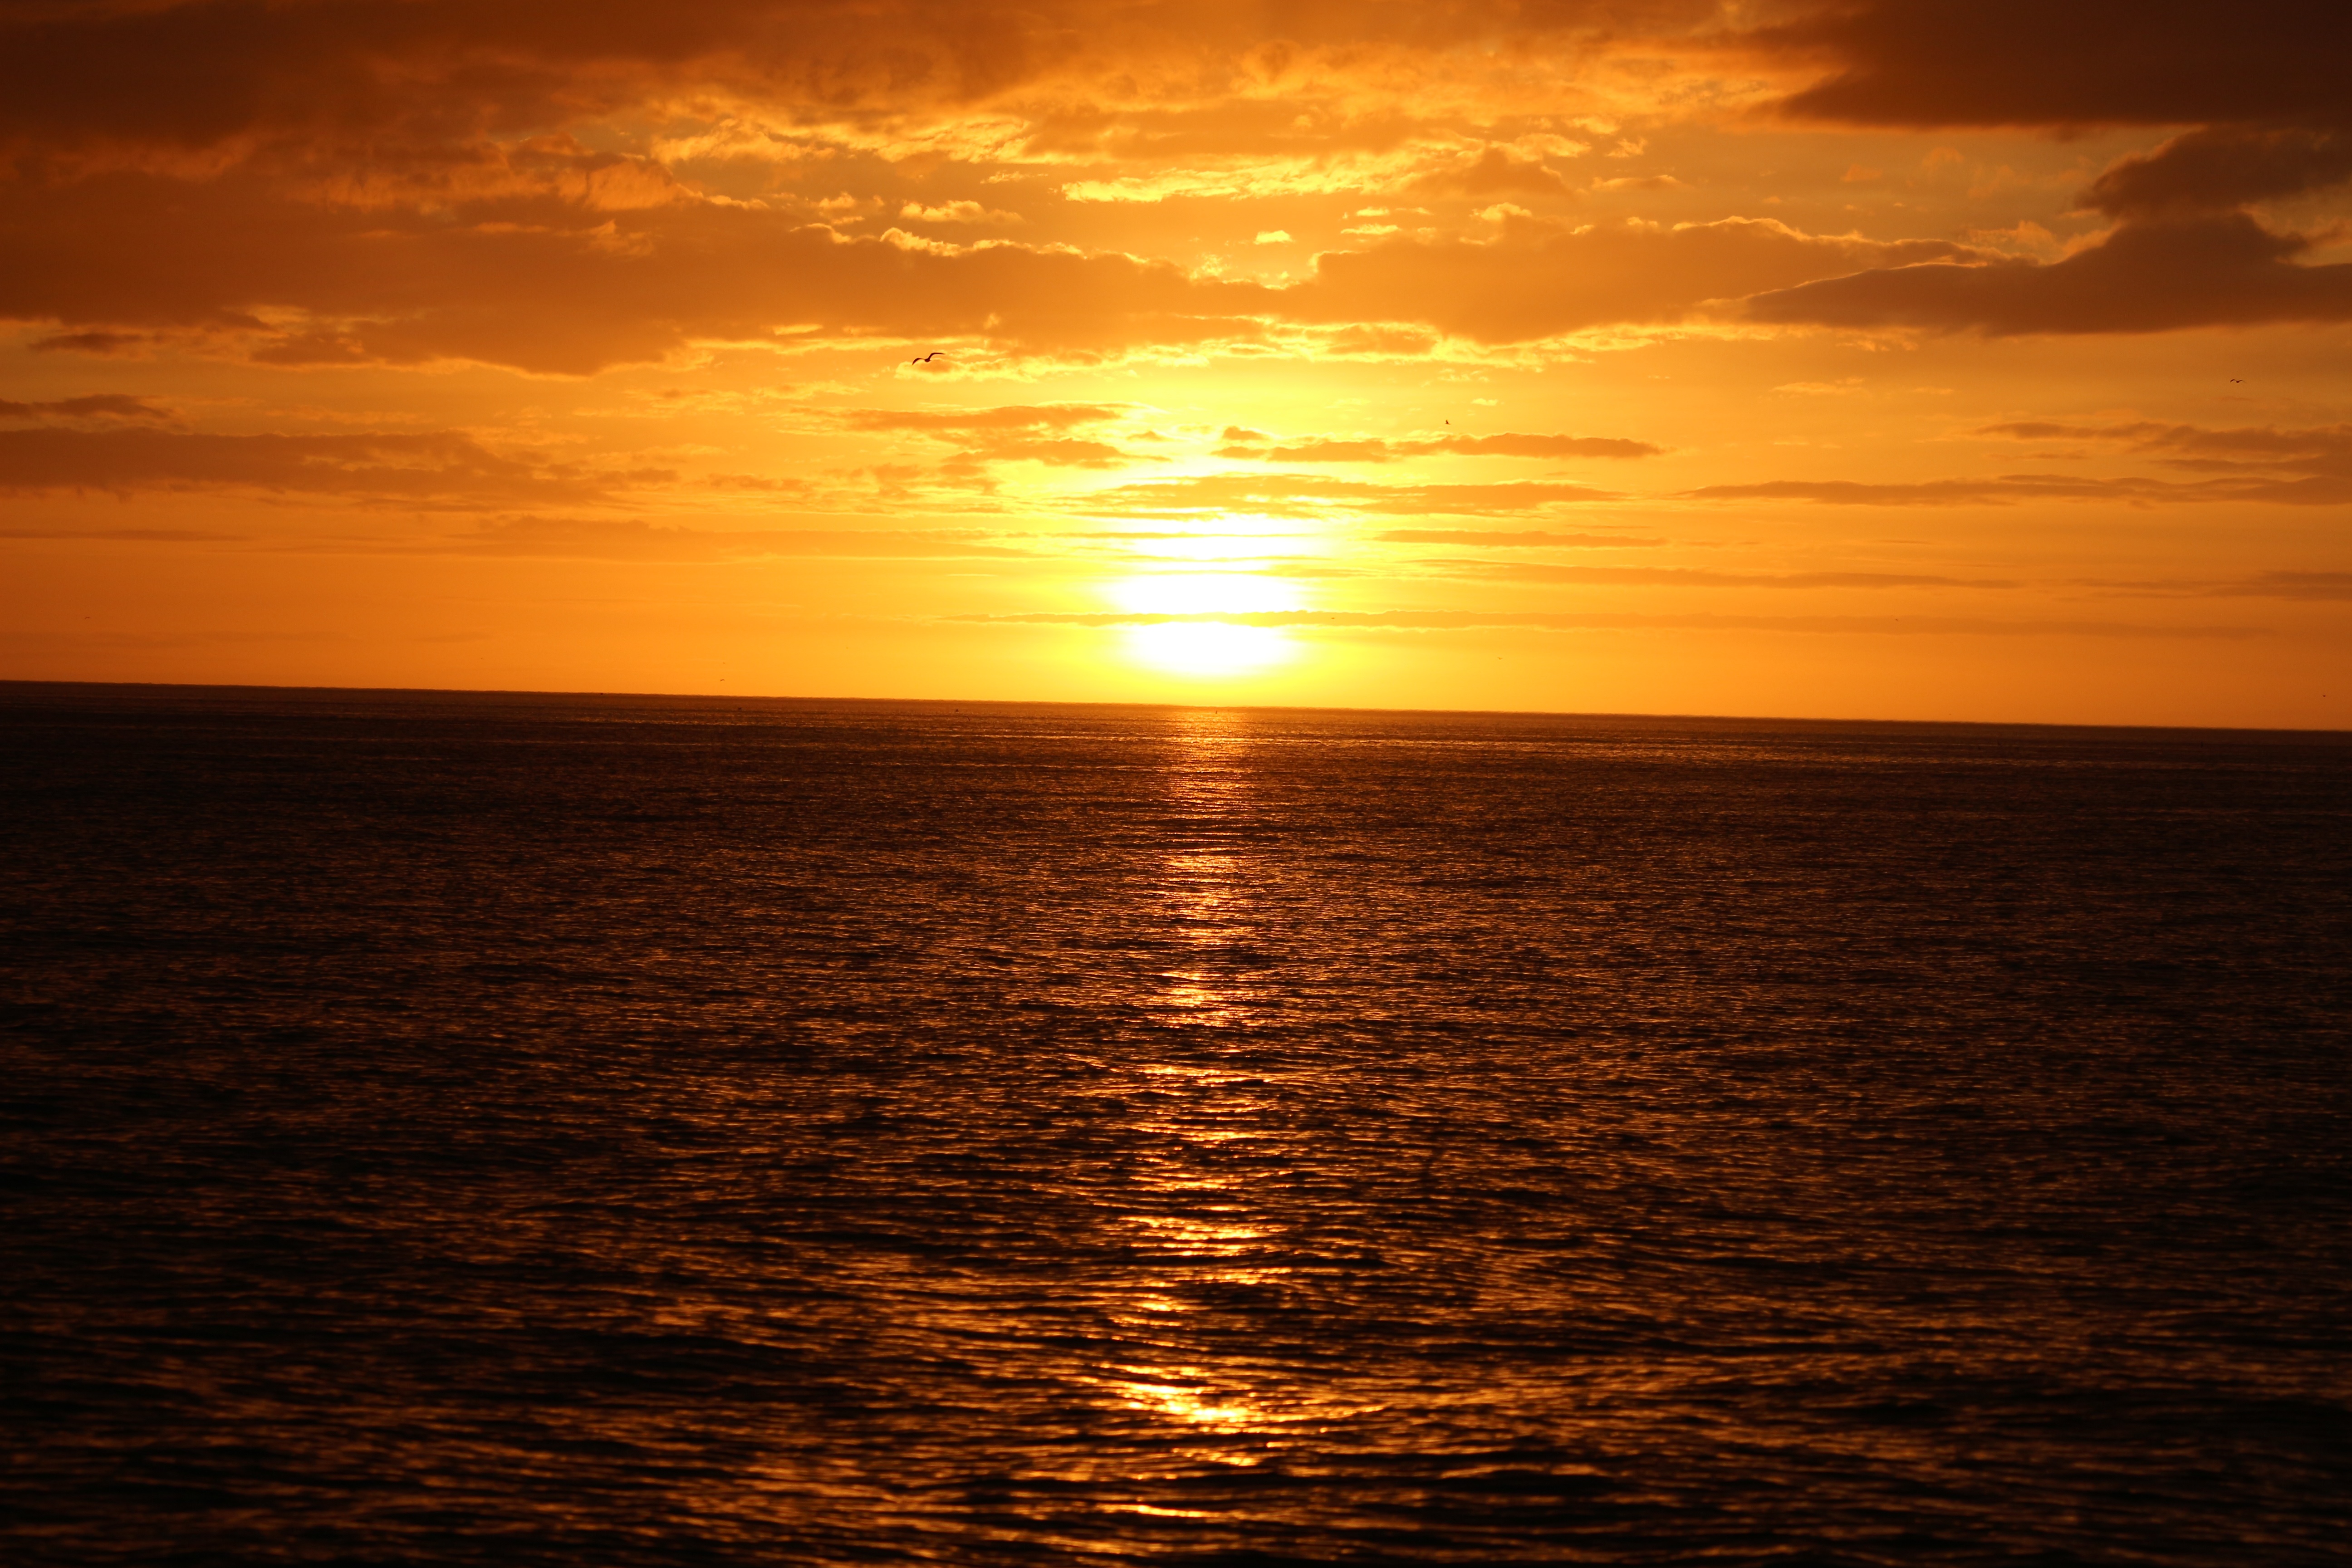
beach, sea, coast, ocean, horizon, sun, sunrise, sunset, sunlight, dawn, dusk, evening, afterglow, red sky at morning